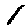
Label: 1